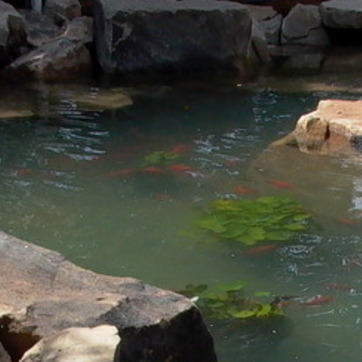
Material: water